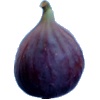
Label: Fig 1